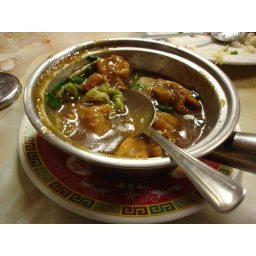
this is not the chicken in bag